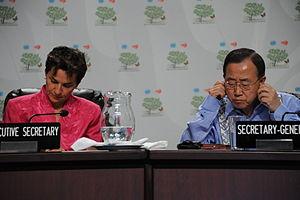
Présidente de la Conférence sur le climat de Cancun (où étaient réunis les représentants de 190 pays), au Mexique, en 2010, avec Ban Ki-moon (Secretaire-général des Nations-Unies). Décembre 2010
La Conférence des parties à la convention sur les changements climatiques de Cancún s'est tenue à Cancún, dans l'État mexicain du Quintana Roo, du 29 novembre au 10 décembre 2010.